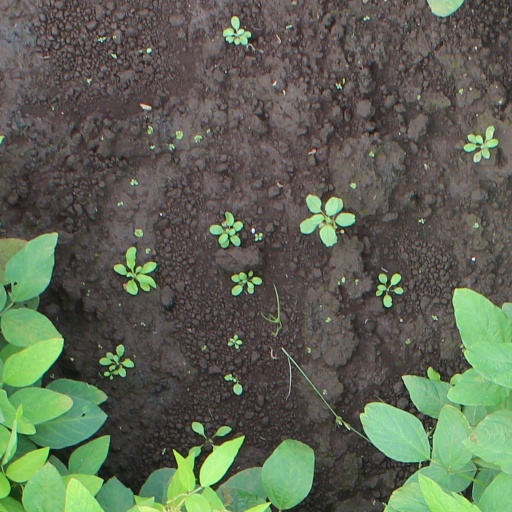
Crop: soybean